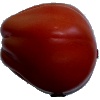
Label: tomato_heart